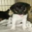
Label: dog